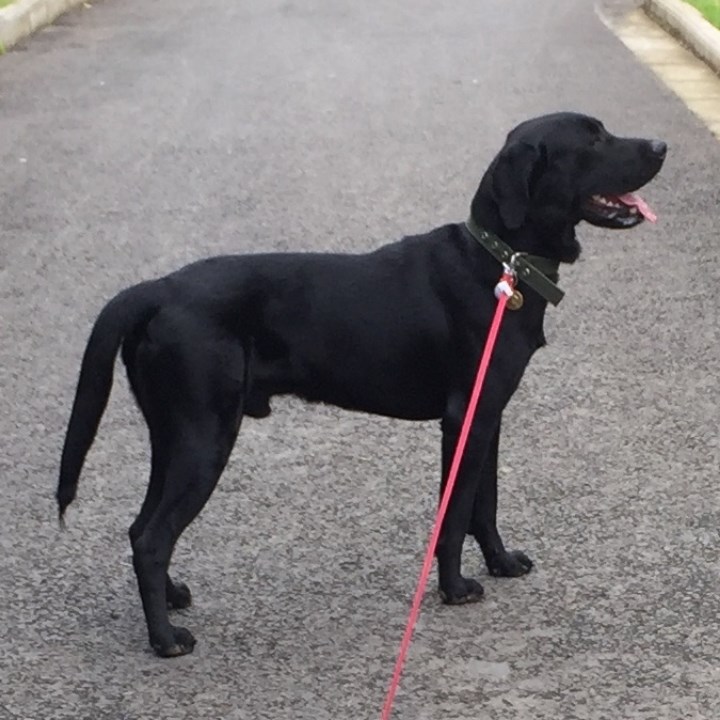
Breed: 3580-n000122-Labrador_retriever